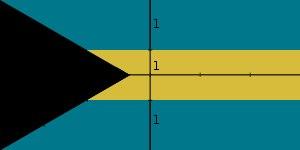
Le drapeau des Bahamas est composé de trois bandes horizontales turquoise et jaune, un triangle équilatéral noir se trouve du côté de la hampe.